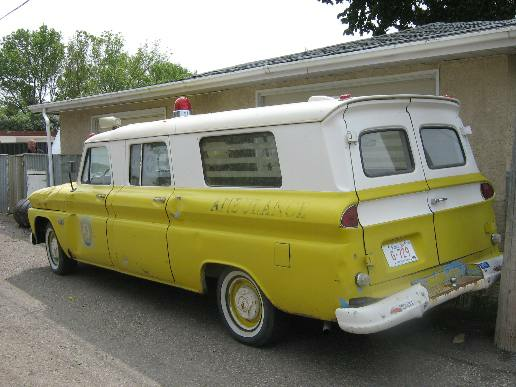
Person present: No